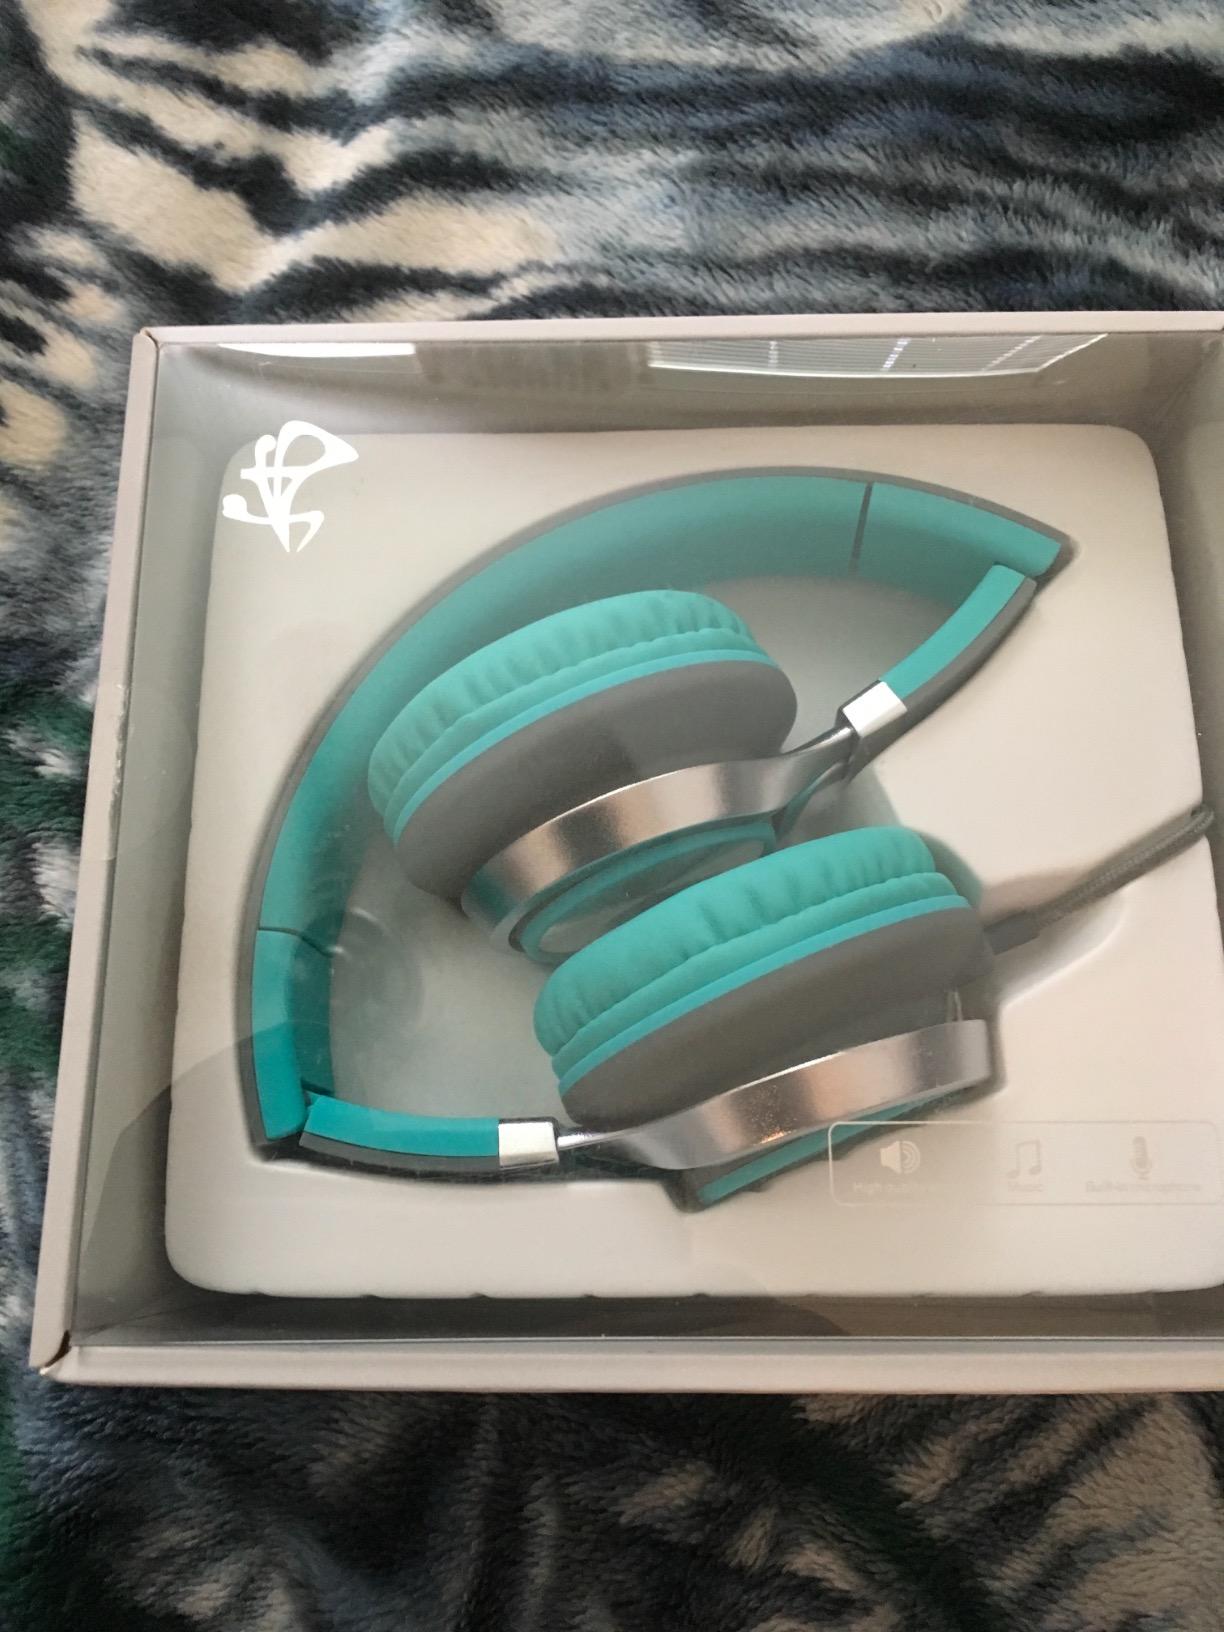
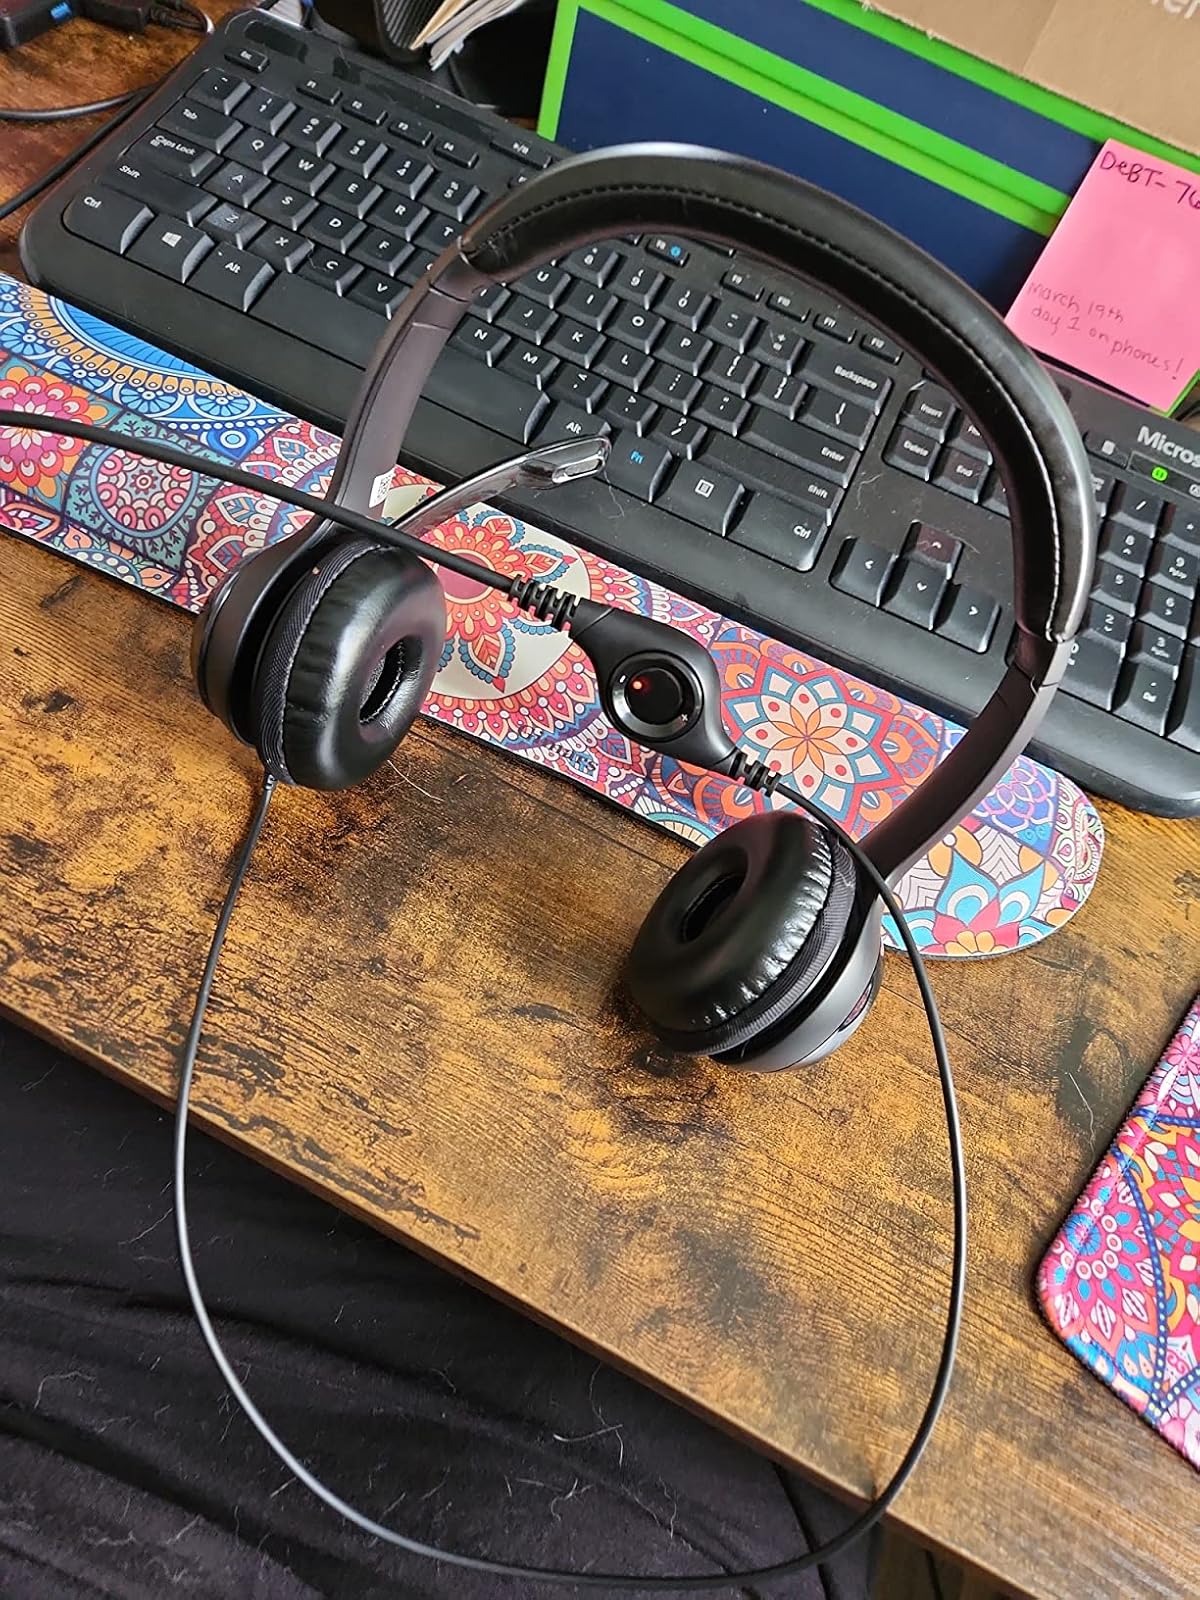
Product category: headphones
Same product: no